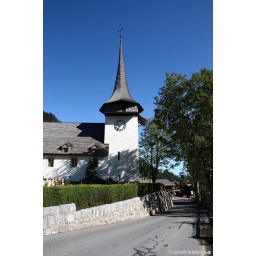
Ancient church in Gsteig with its typical wooden roof and acute bell tower.